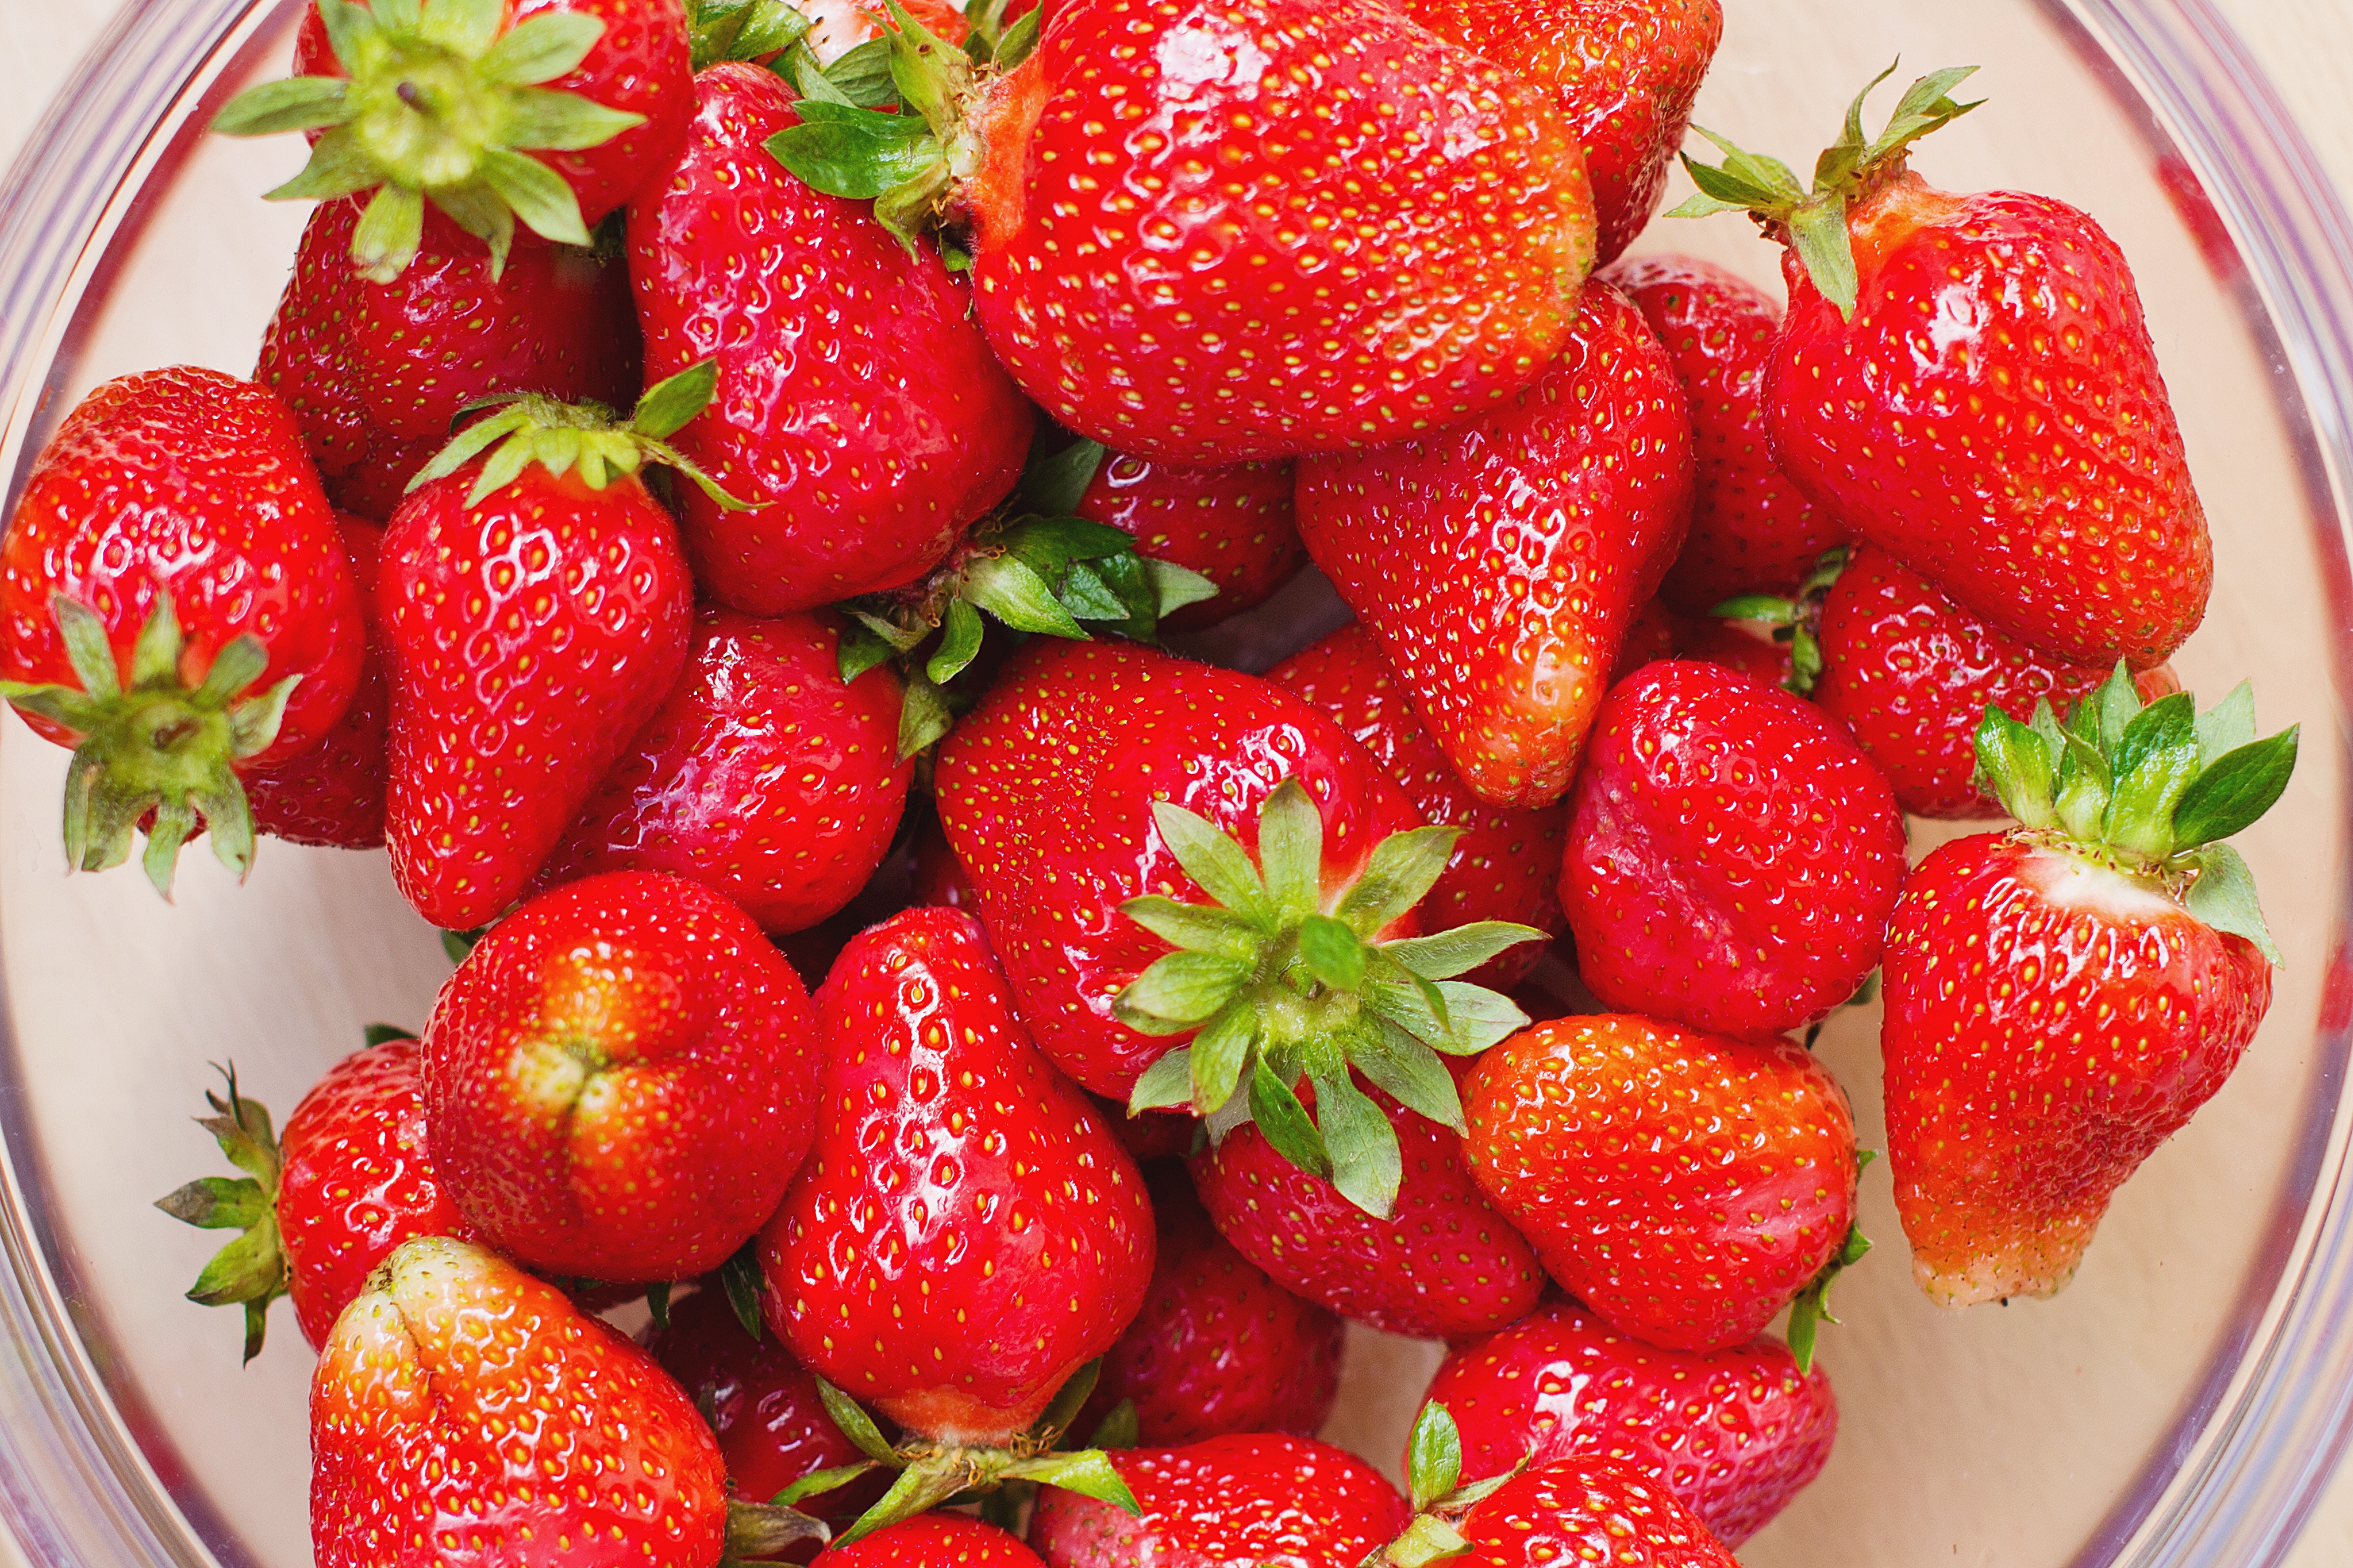
natural foods, strawberry, strawberries, food, fruit, frutti di bosco, berry, plant, accessory fruit, Superfruit, superfood, produce, seedless fruit, sweetness, local food, fruit preserve, cuisine, ingredient